Joseph Joubert

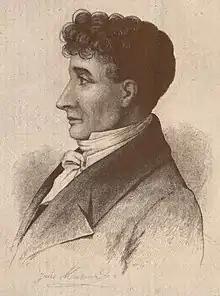
Joseph Joubert

Joseph Joubert (6 May 1754 in Montignac, Périgord – 4 May 1824 in Paris) was a French moralist and essayist, remembered today largely for his "Pensées" ("Thoughts"), which were published posthumously.